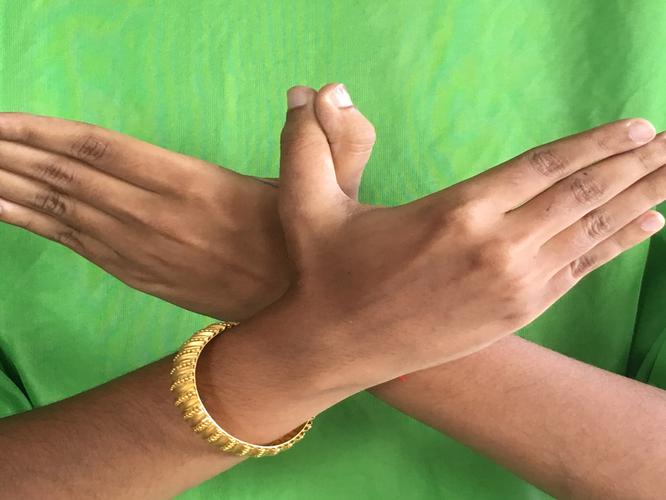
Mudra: Garuda
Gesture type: double_hand